Mattel Aquarius

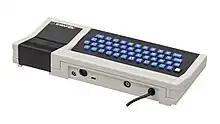
The back of the Aquarius, showing the unidirectional serial printer port in the form of a TRS minijack, the DIN-type external cassette drive connector, the TV channel 3/4 selector switch, the TV output connector, and the hardwired power lead

Despite its relatively short time on the market, Mattel Electronics and "Radofin" managed to have most of the announced peripherals available within a month or so of the release of the system. Some products never materialized beyond prototype phase, and some were available only in specific markets. Beginning in 2016, new user-designed peripherals began to show up, mostly on eBay or on vintage computer forums such as AtariAge.